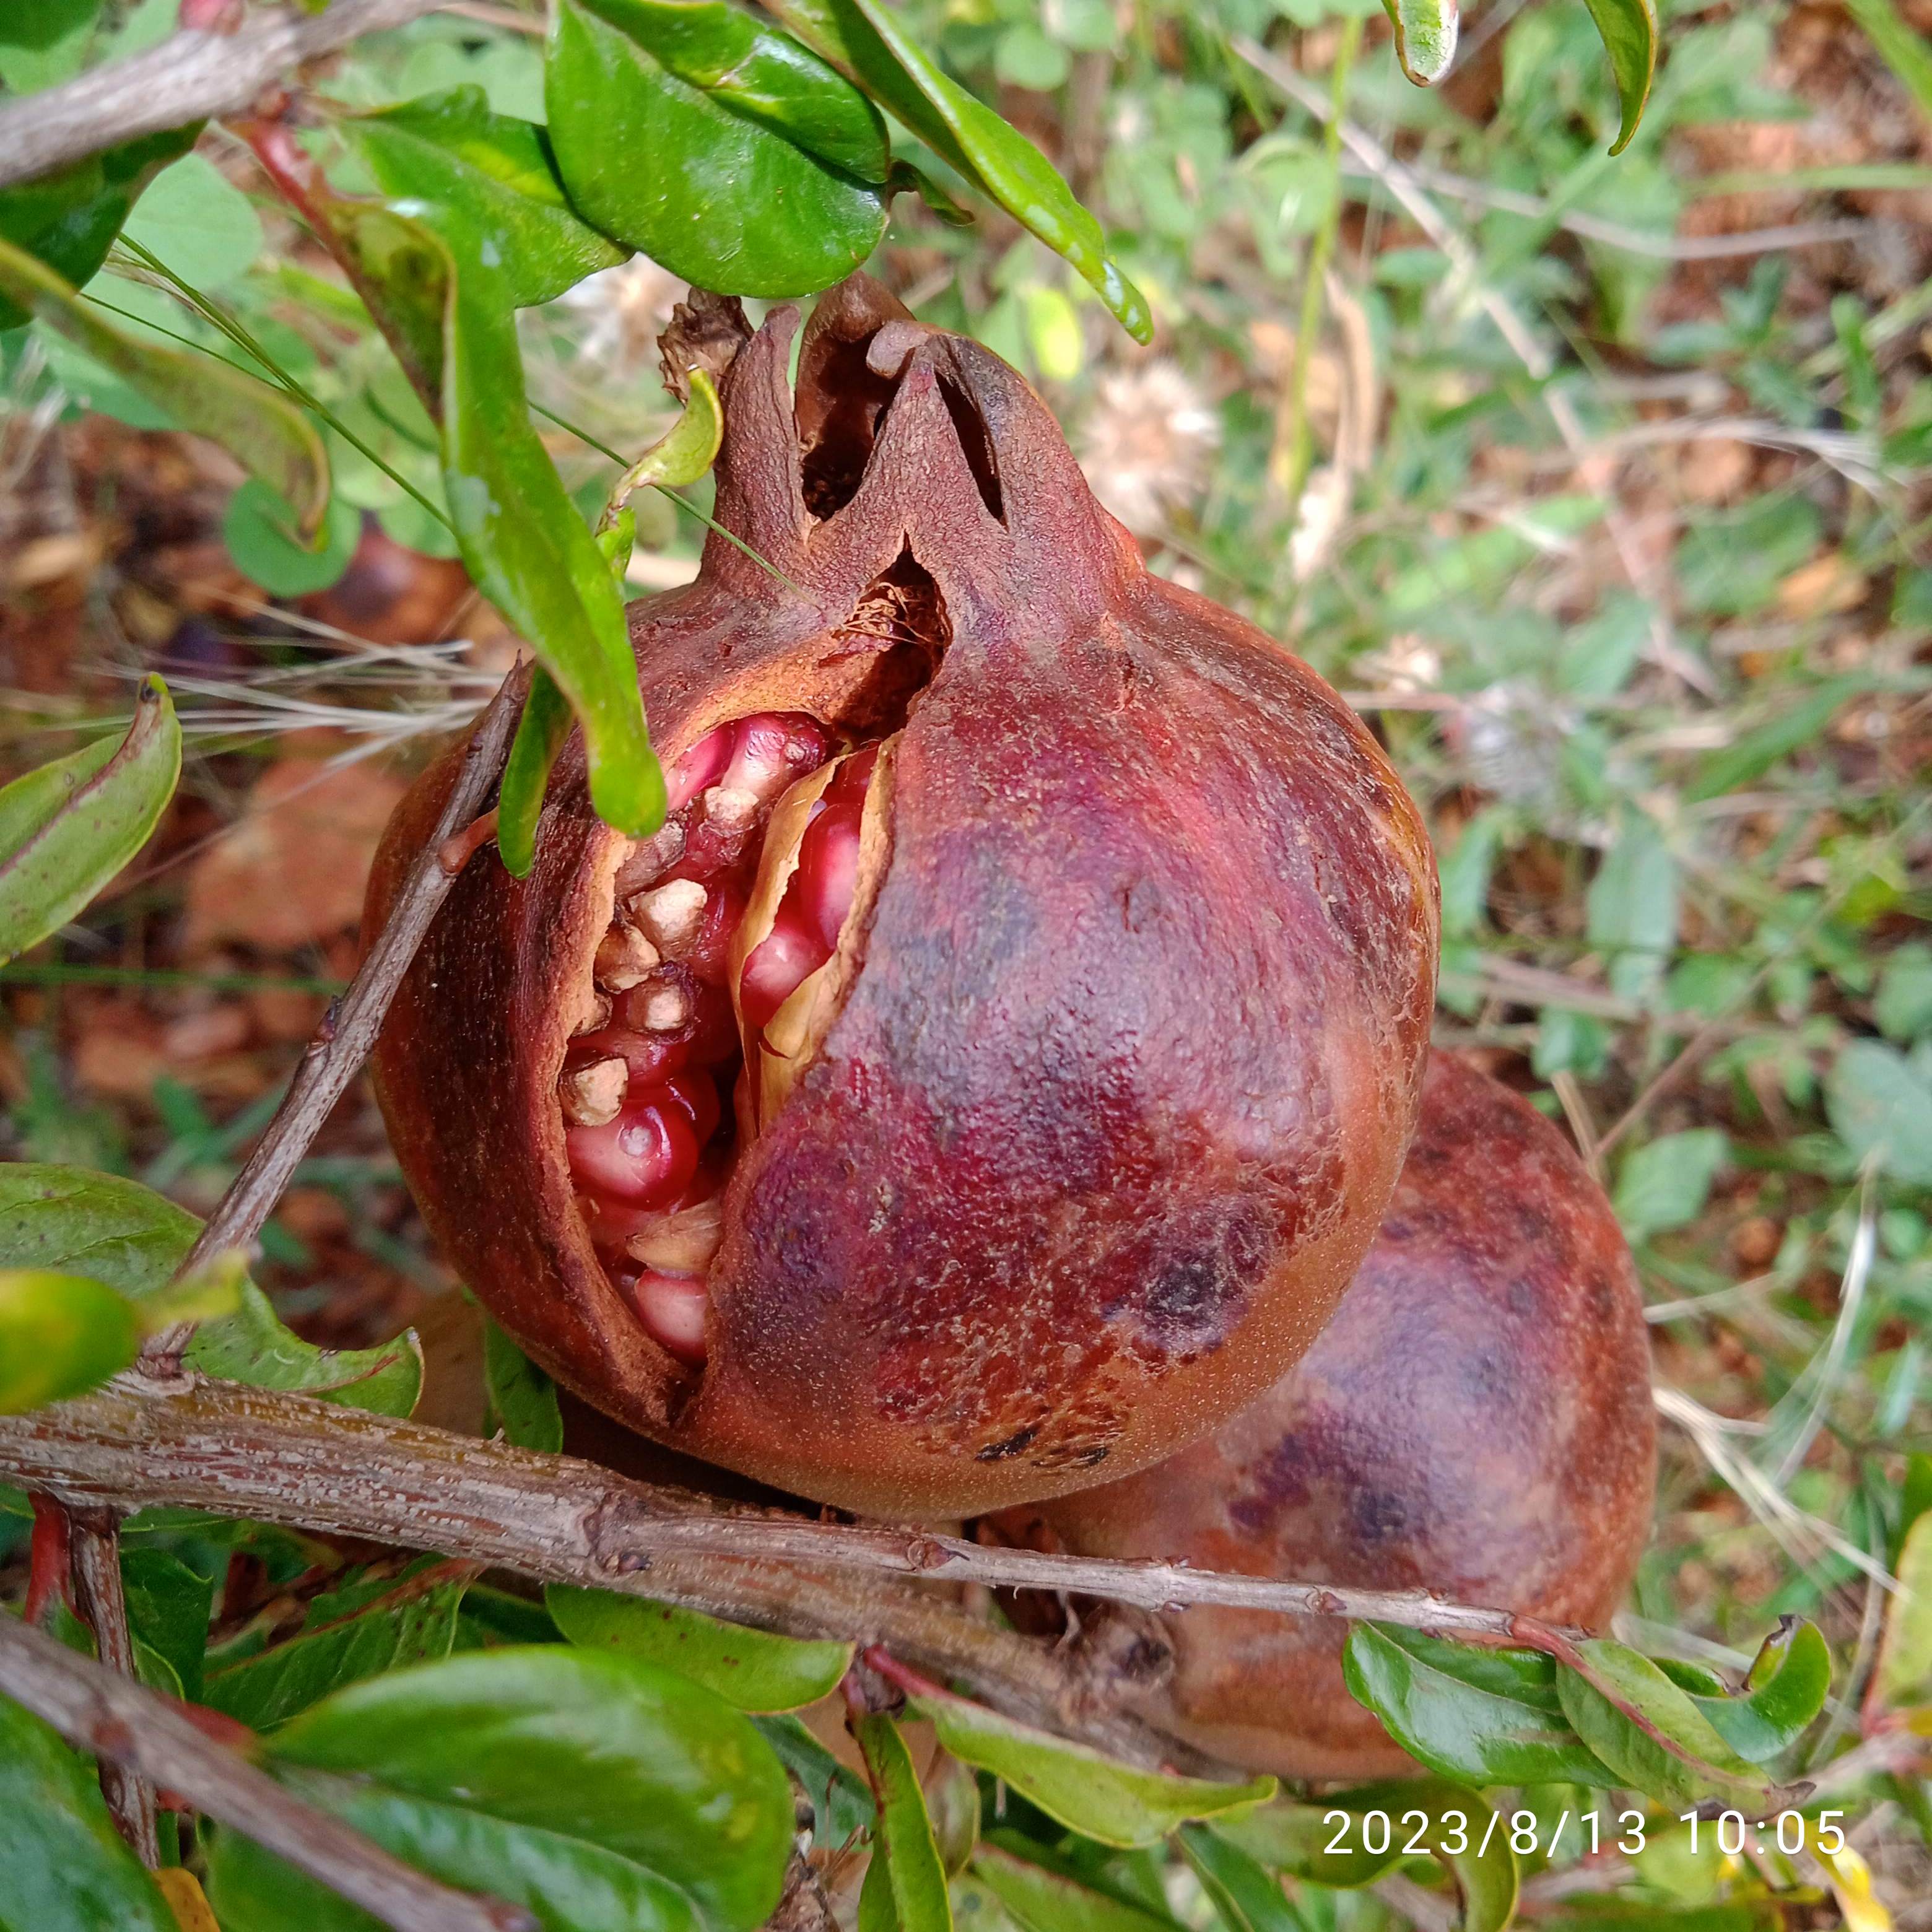
Label: Bacterial_Blight